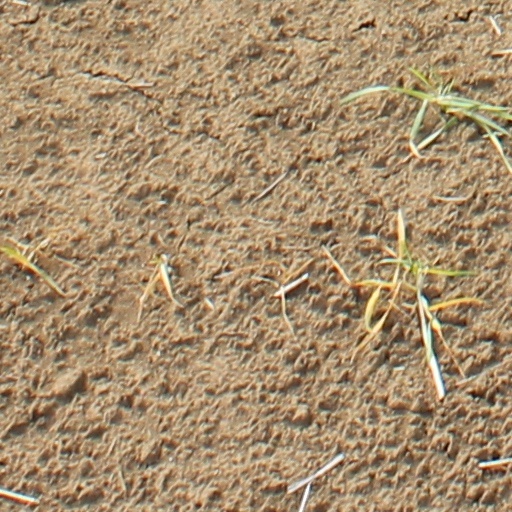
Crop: wheat